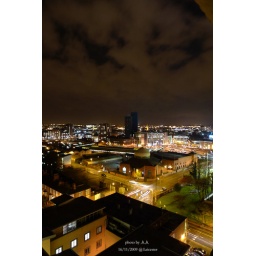
This photo is taken from the window in a bulding of the 13th floor near city centre. The night is amazing.